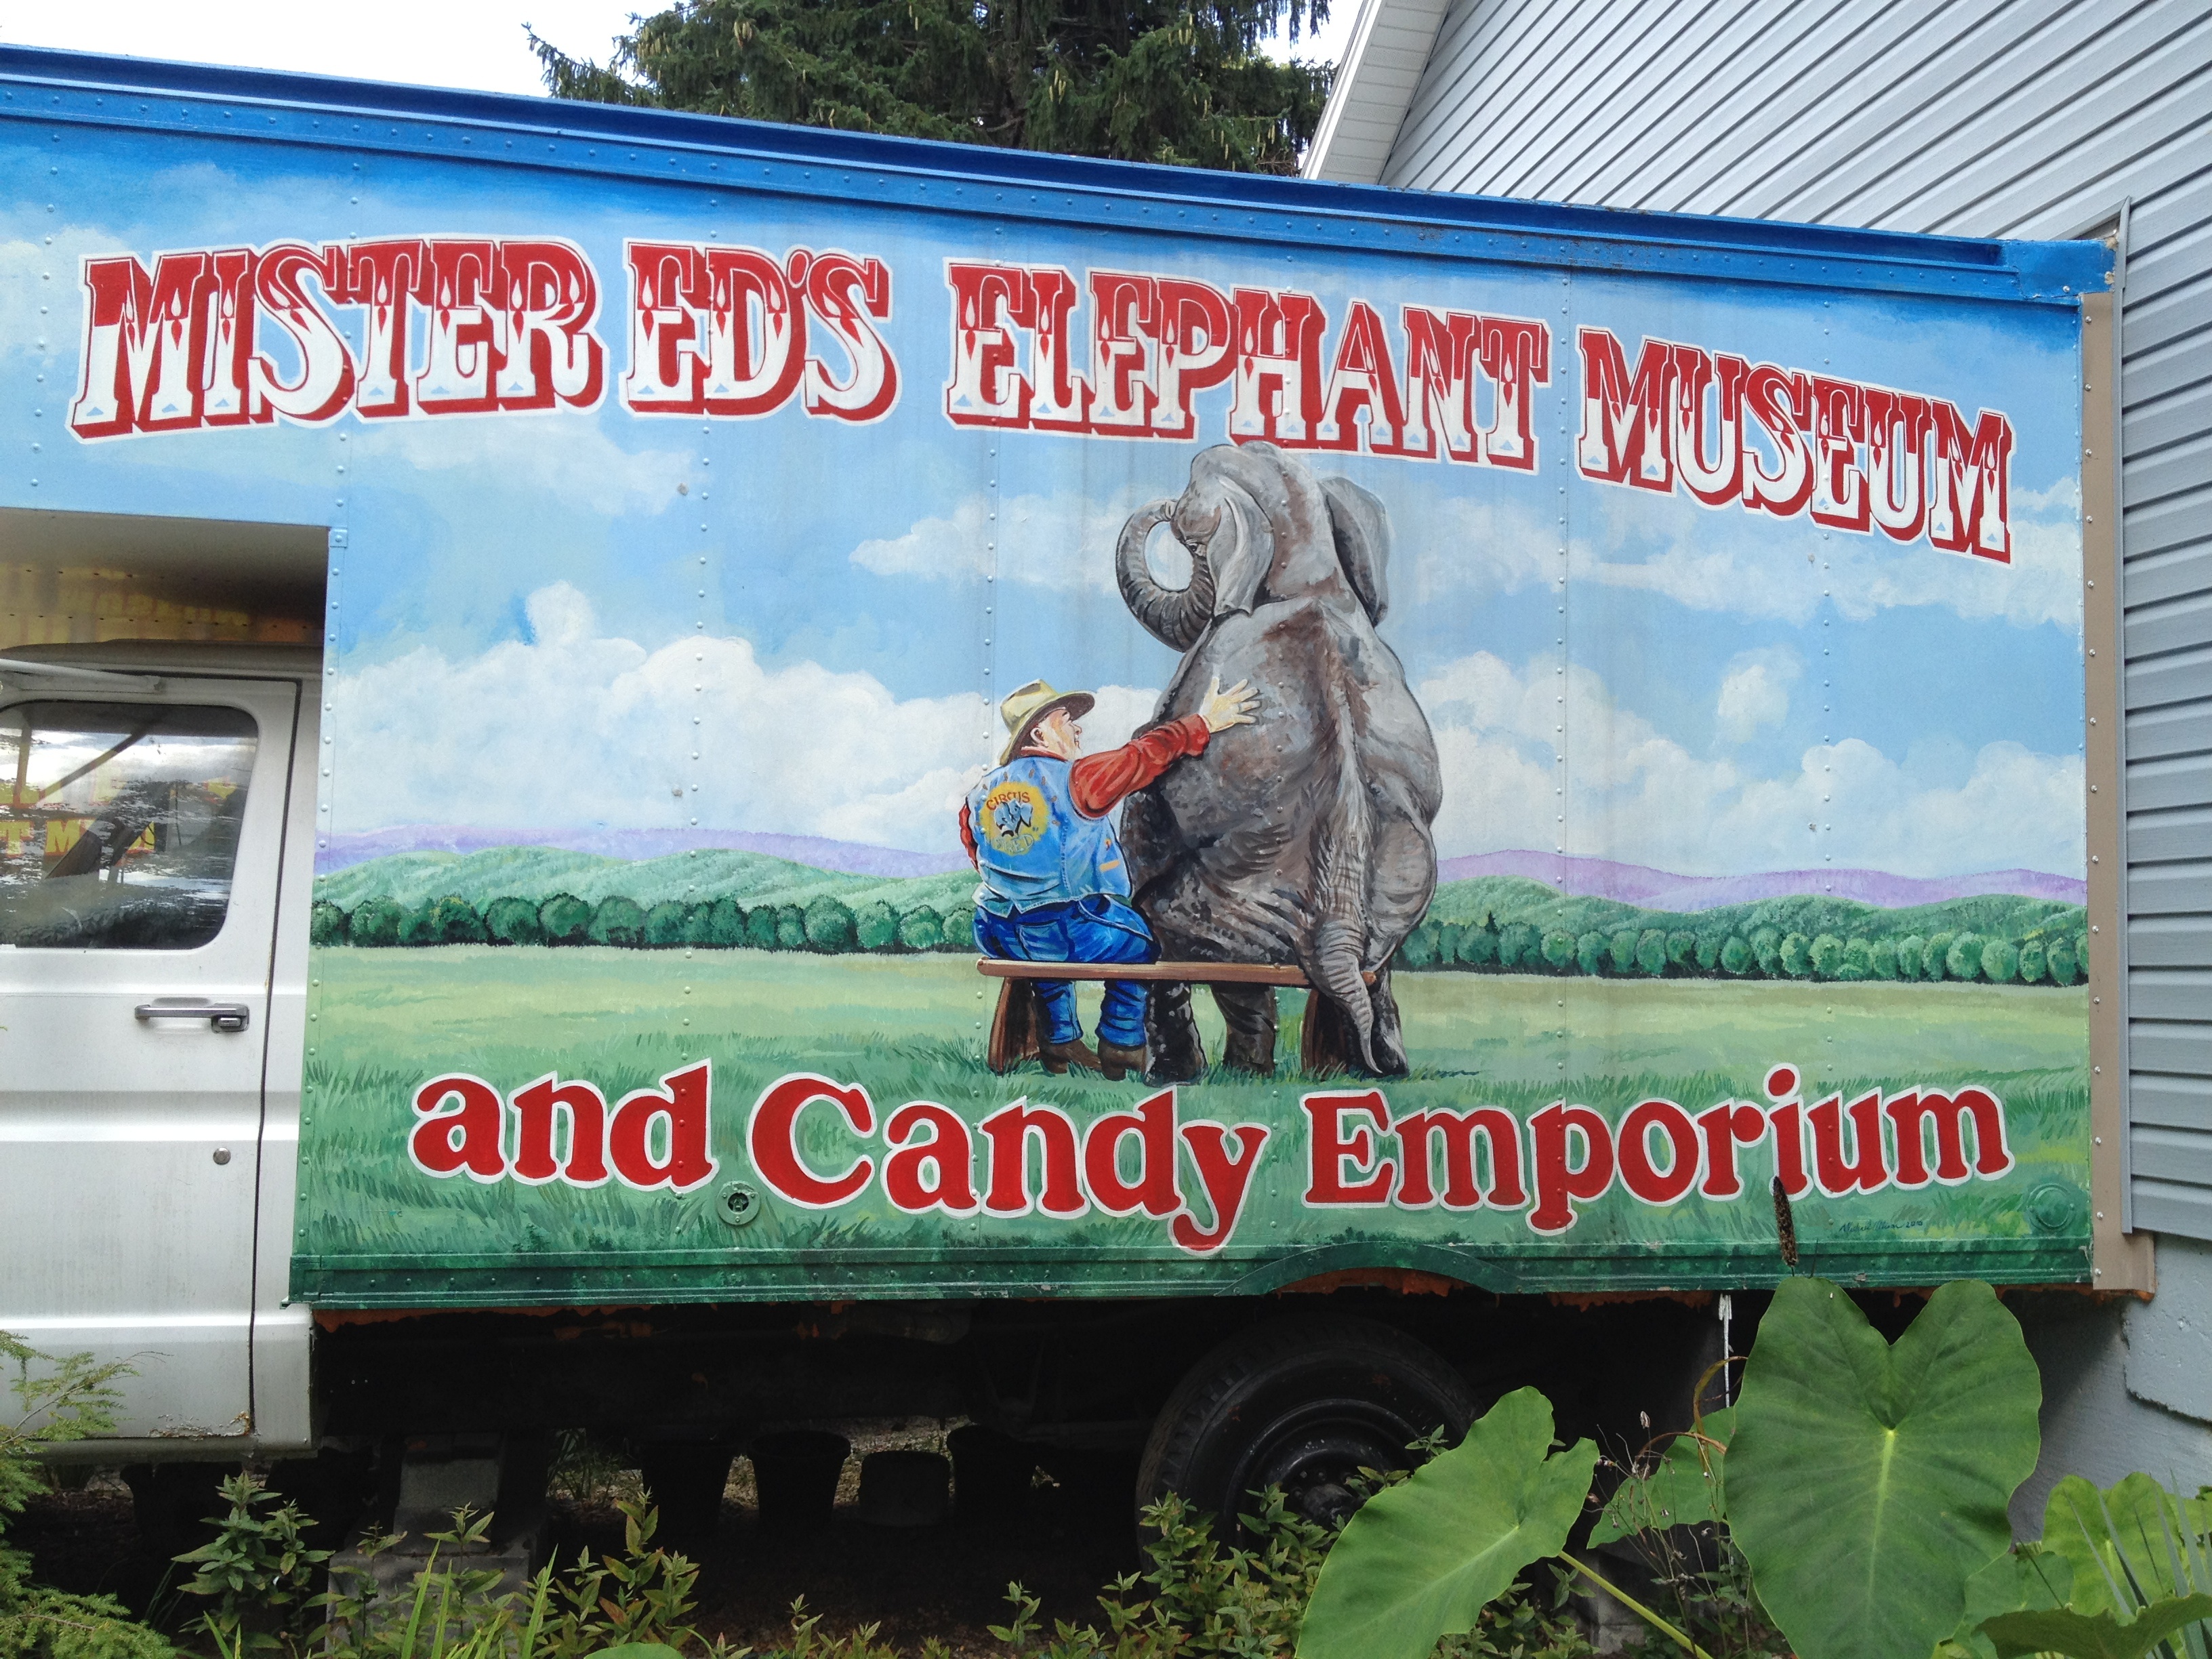
advertising, sign, vehicle, banner, signage, billboard